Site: brandenburg
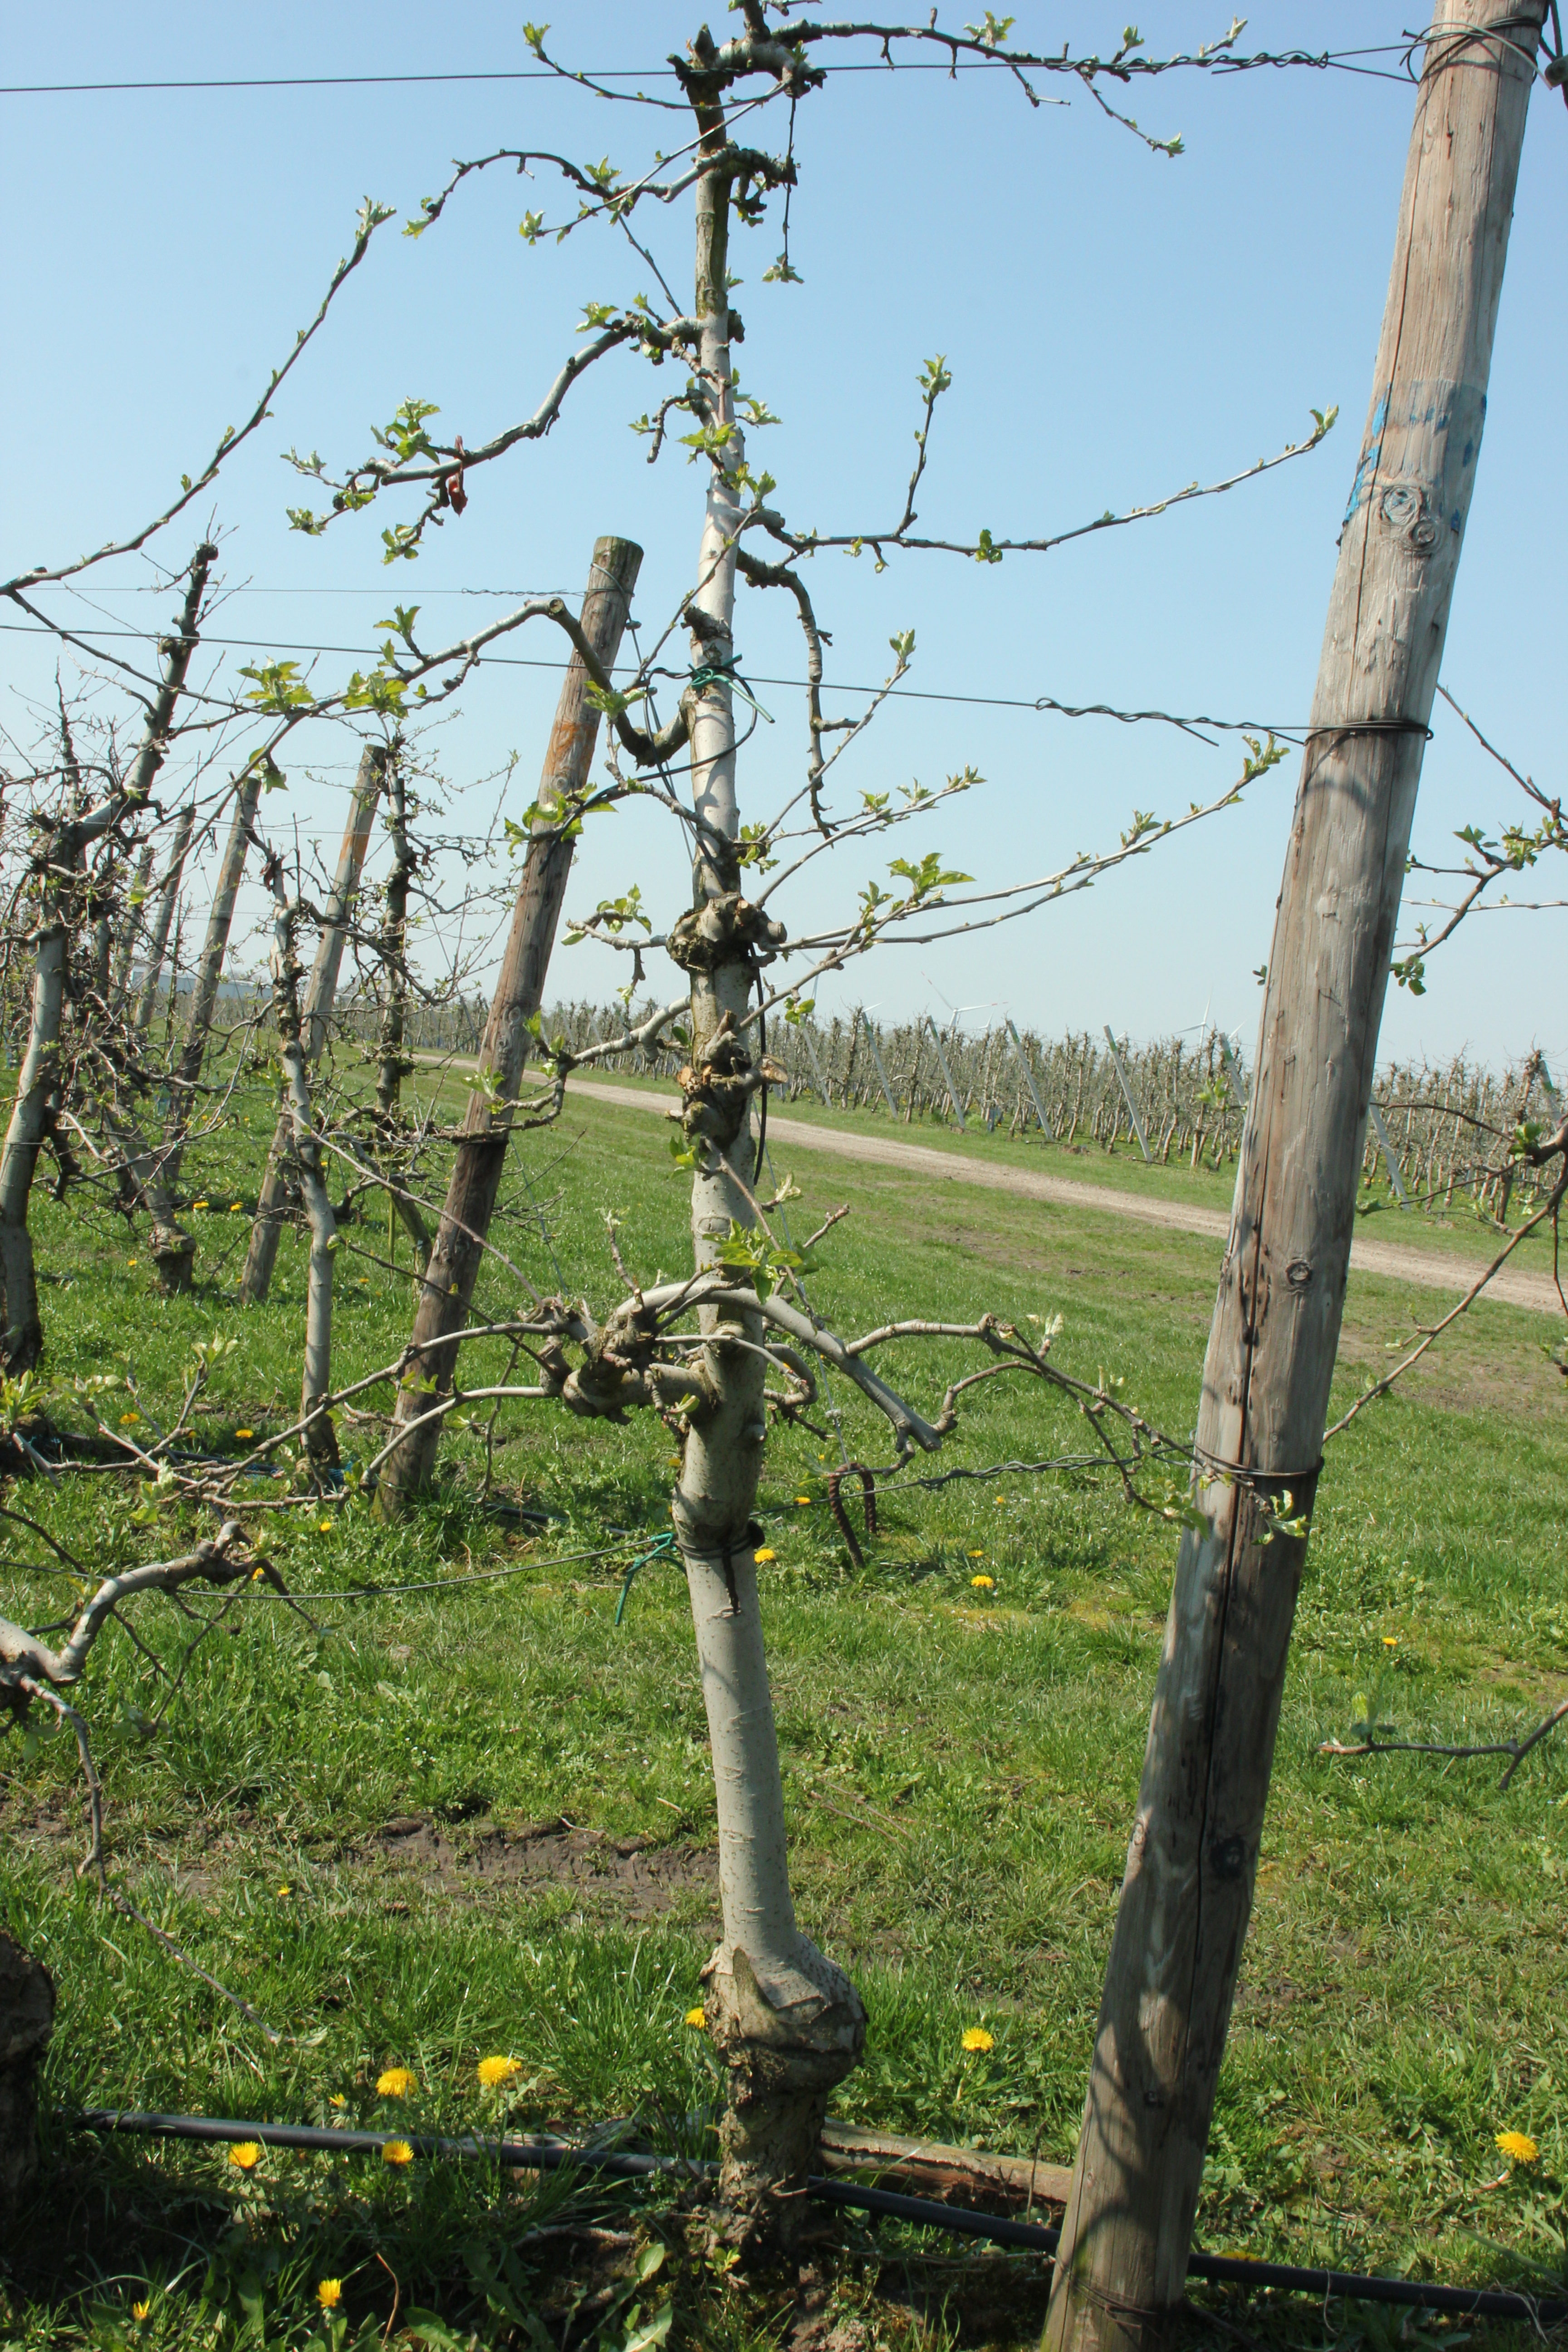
Growth stage (BBCH 56): Inflorescence emergence